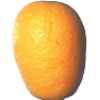
Label: kumquats